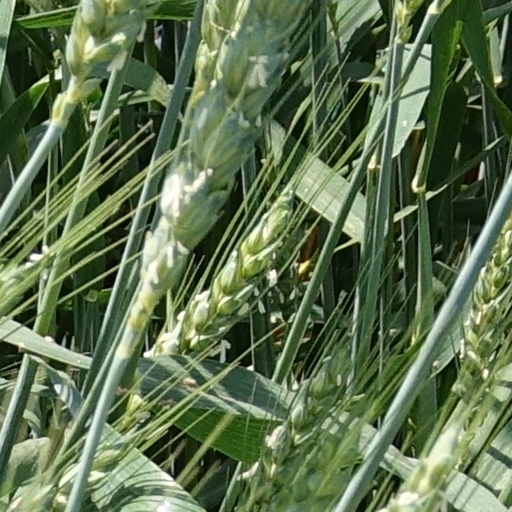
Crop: wheat